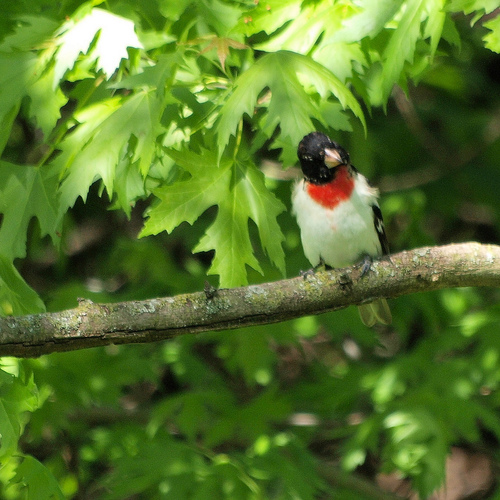
this bird has a read throat and a white belly.
the bird has a throat that is red and a black crown.
a small bird with a black head, red throat, and white belly.
this bird has a white belly and breast with a red neck and black crown.
a small sized bird that has a white belly and a red chest marking
this bird has wings that are black with a white body
this small bird has a red breast with a white belly and black crowna bird with a black head, red neck and white body and black and white wings.
this bird has a black crown as well as a tan bill.
this bird has wings that are black and has a red chest
Species: Rose Breasted Grosbeak